J. Andre Smith

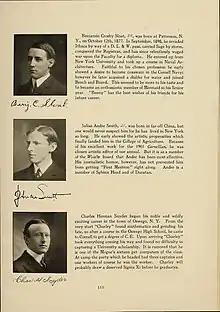
A yearbook biography section from the 1902 edition from Cornell University which includes a biography of Jules Andre Smith.

Smith attended Columbia Grammar School, where he first showed an aptitude for art. However, in deference to his mother's misgivings regarding a career as an artist, it was architecture that he studied when he entered Cornell University in 1898. He received a degree in architecture in 1902, and earned a Master of Science degree in the subject in 1904. He spent two years studying architecture in Europe on a Traveling Fellowship from Cornell. Upon his return from Europe, Smith worked for an architectural firm in New York City. He pursued etching and drawing in his spare time, soon attracting a critical and commercial following. He developed the ability to work quickly and preferred to finish a piece in one sitting. He gave up his career in architecture for art in 1911, and traveled Europe etching landscapes. These works are a wonderful reflection of the artistic spike pre-World War I, and as his artistic skills developed, his works slowly took a radical, experimental turn. In 1915, Smith was awarded the gold medal in etching at the Panama–Pacific International Exhibition in San Francisco. His freelance career had ended by the time the United States entered into World War I.